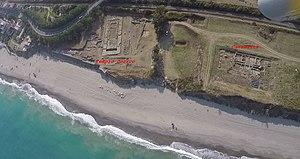
Kaulon ou Kaulonia est une cité grecque de la Grande-Grèce sur le littoral de la mer Ionienne située sur le territoire de Monasterace, en Province de Reggio de Calabre. La ville de Caulonia distante de quinze kilomètres tire son nom de cette cité grecque.